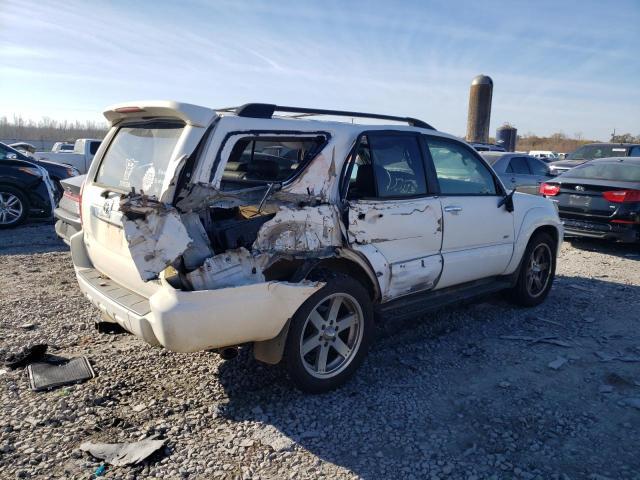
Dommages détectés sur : aile arrière droite, pare-brise arrière, malle, feu arrière droit, feu arrière gauche, pare-choc arrière, plaque d'immatriculation arrière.
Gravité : majeur